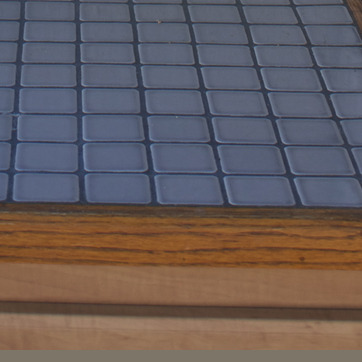
Material: tile